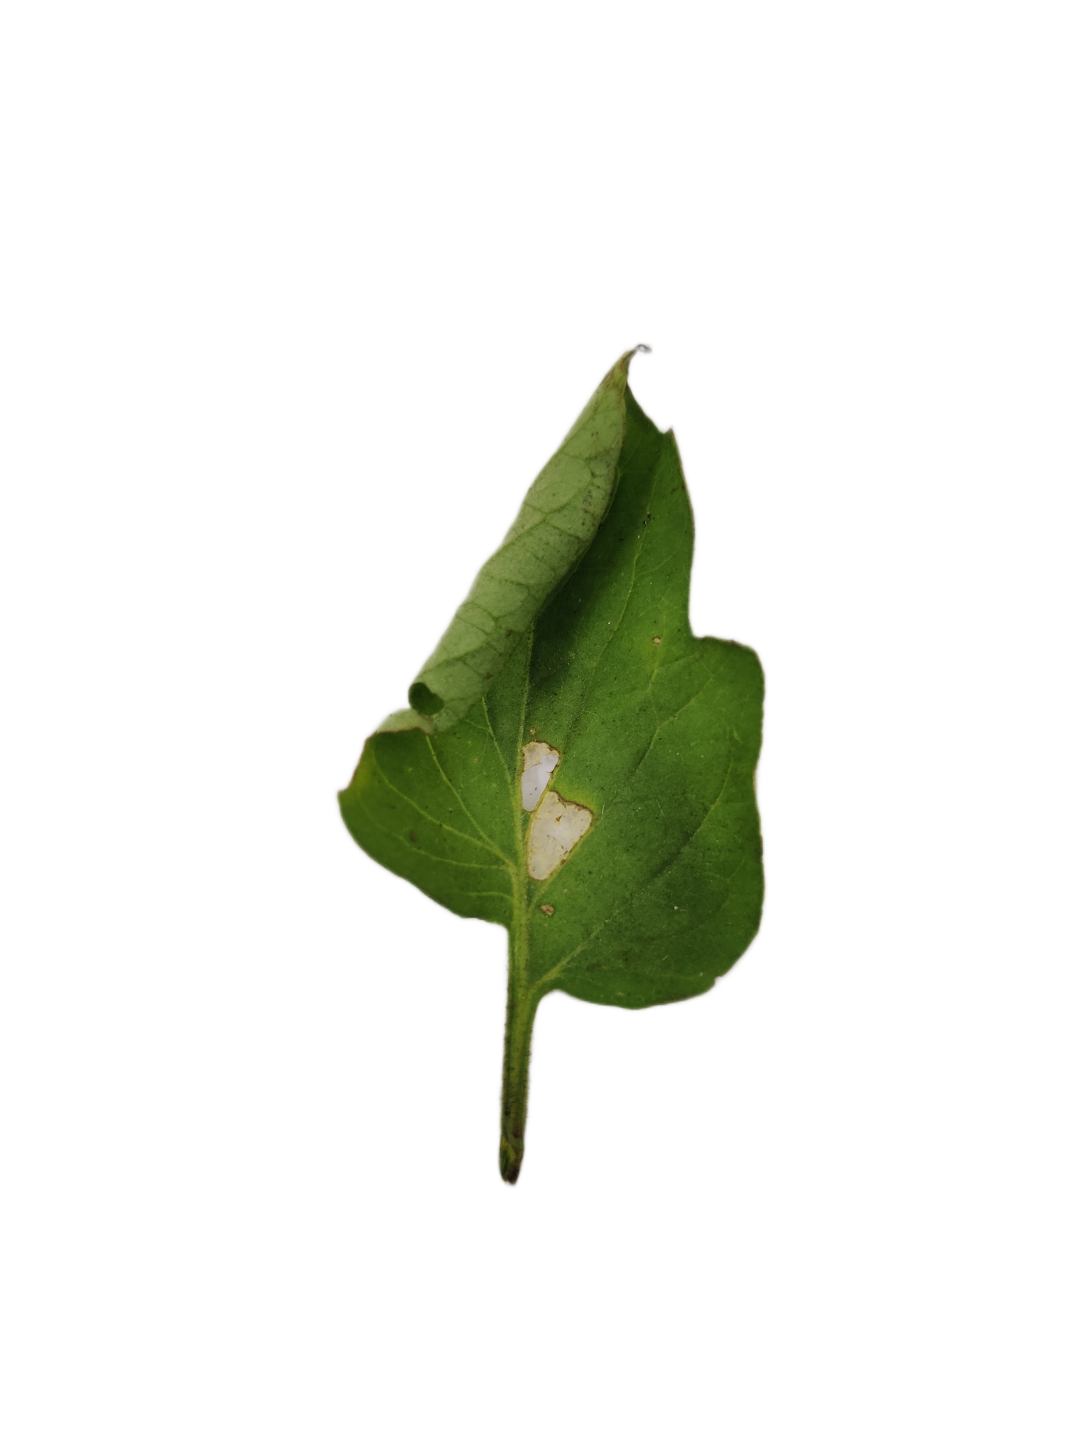
Crop: Tomato
Label: White_spot